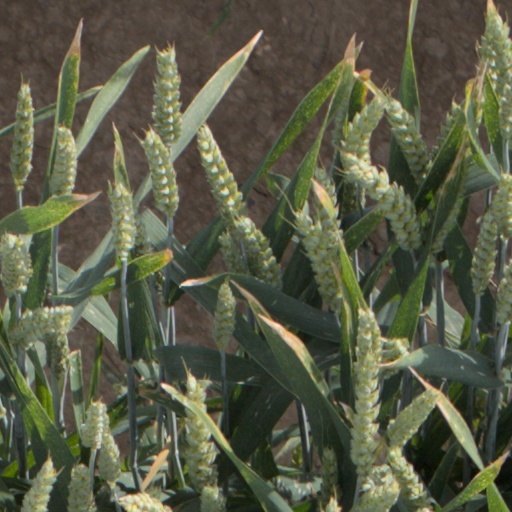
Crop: wheat